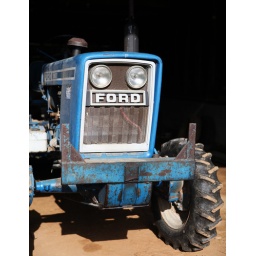
spotted in the old red barn. (barnardsville, nc)